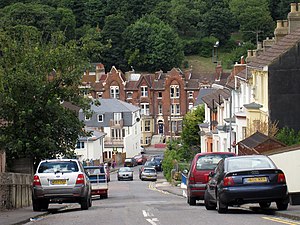
Geograph Britain and Ireland / Statistik
Billede nr. 2. mio., Malvern Rise nær ved Dover
Geograph Britain and Ireland er et webbaseret projekt, iværksat i marts 2005, med henblik på at skabe et frit tilgængeligt arkiv med geografisk placerede billeder Storbritannien og Irland.